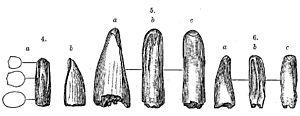
Aublysodon, baptisé ainsi par le paléontologue Joseph Leidy en 1869, est un dinosaure théropode carnivore semblant être un parent de petite taille du tyrannosaure. Il vécut en Amérique du Nord à la fin du Crétacé supérieur il y a environ 70 Ma.
Les Tyrannosauridés, terme qui signifie « lézard tyran », forment la famille de dinosaures théropodes cœlurosauriens comprenant le fameux Tyrannosaure et d'autres grand prédateurs. Ils sont classés en deux sous-familles dont le nombre de genres varient selon les auteurs. Leurs fossiles, datant de la fin du Crétacé, ont été retrouvés en Amérique du Nord, en Europe et en Asie.